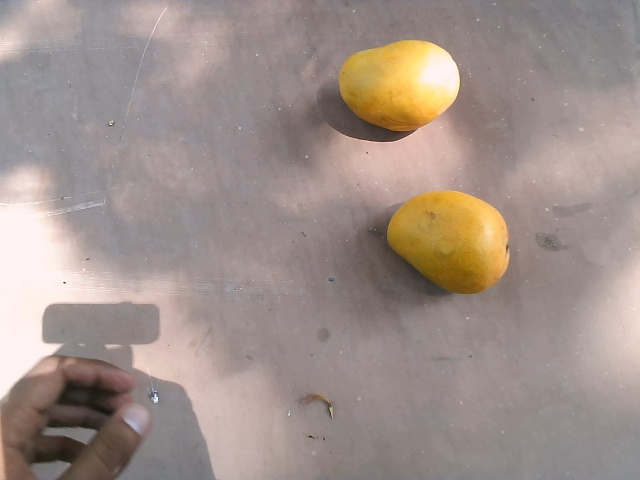
Label: Ripe_Mango